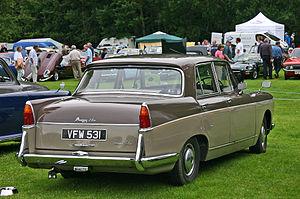
L' Austin Princess est une série de grandes voitures de luxe qui furent produites par Austin et sa filiale Vanden Plas de 1947 à 1968.